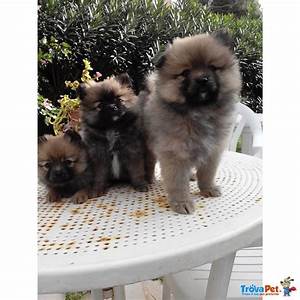
Label: dog